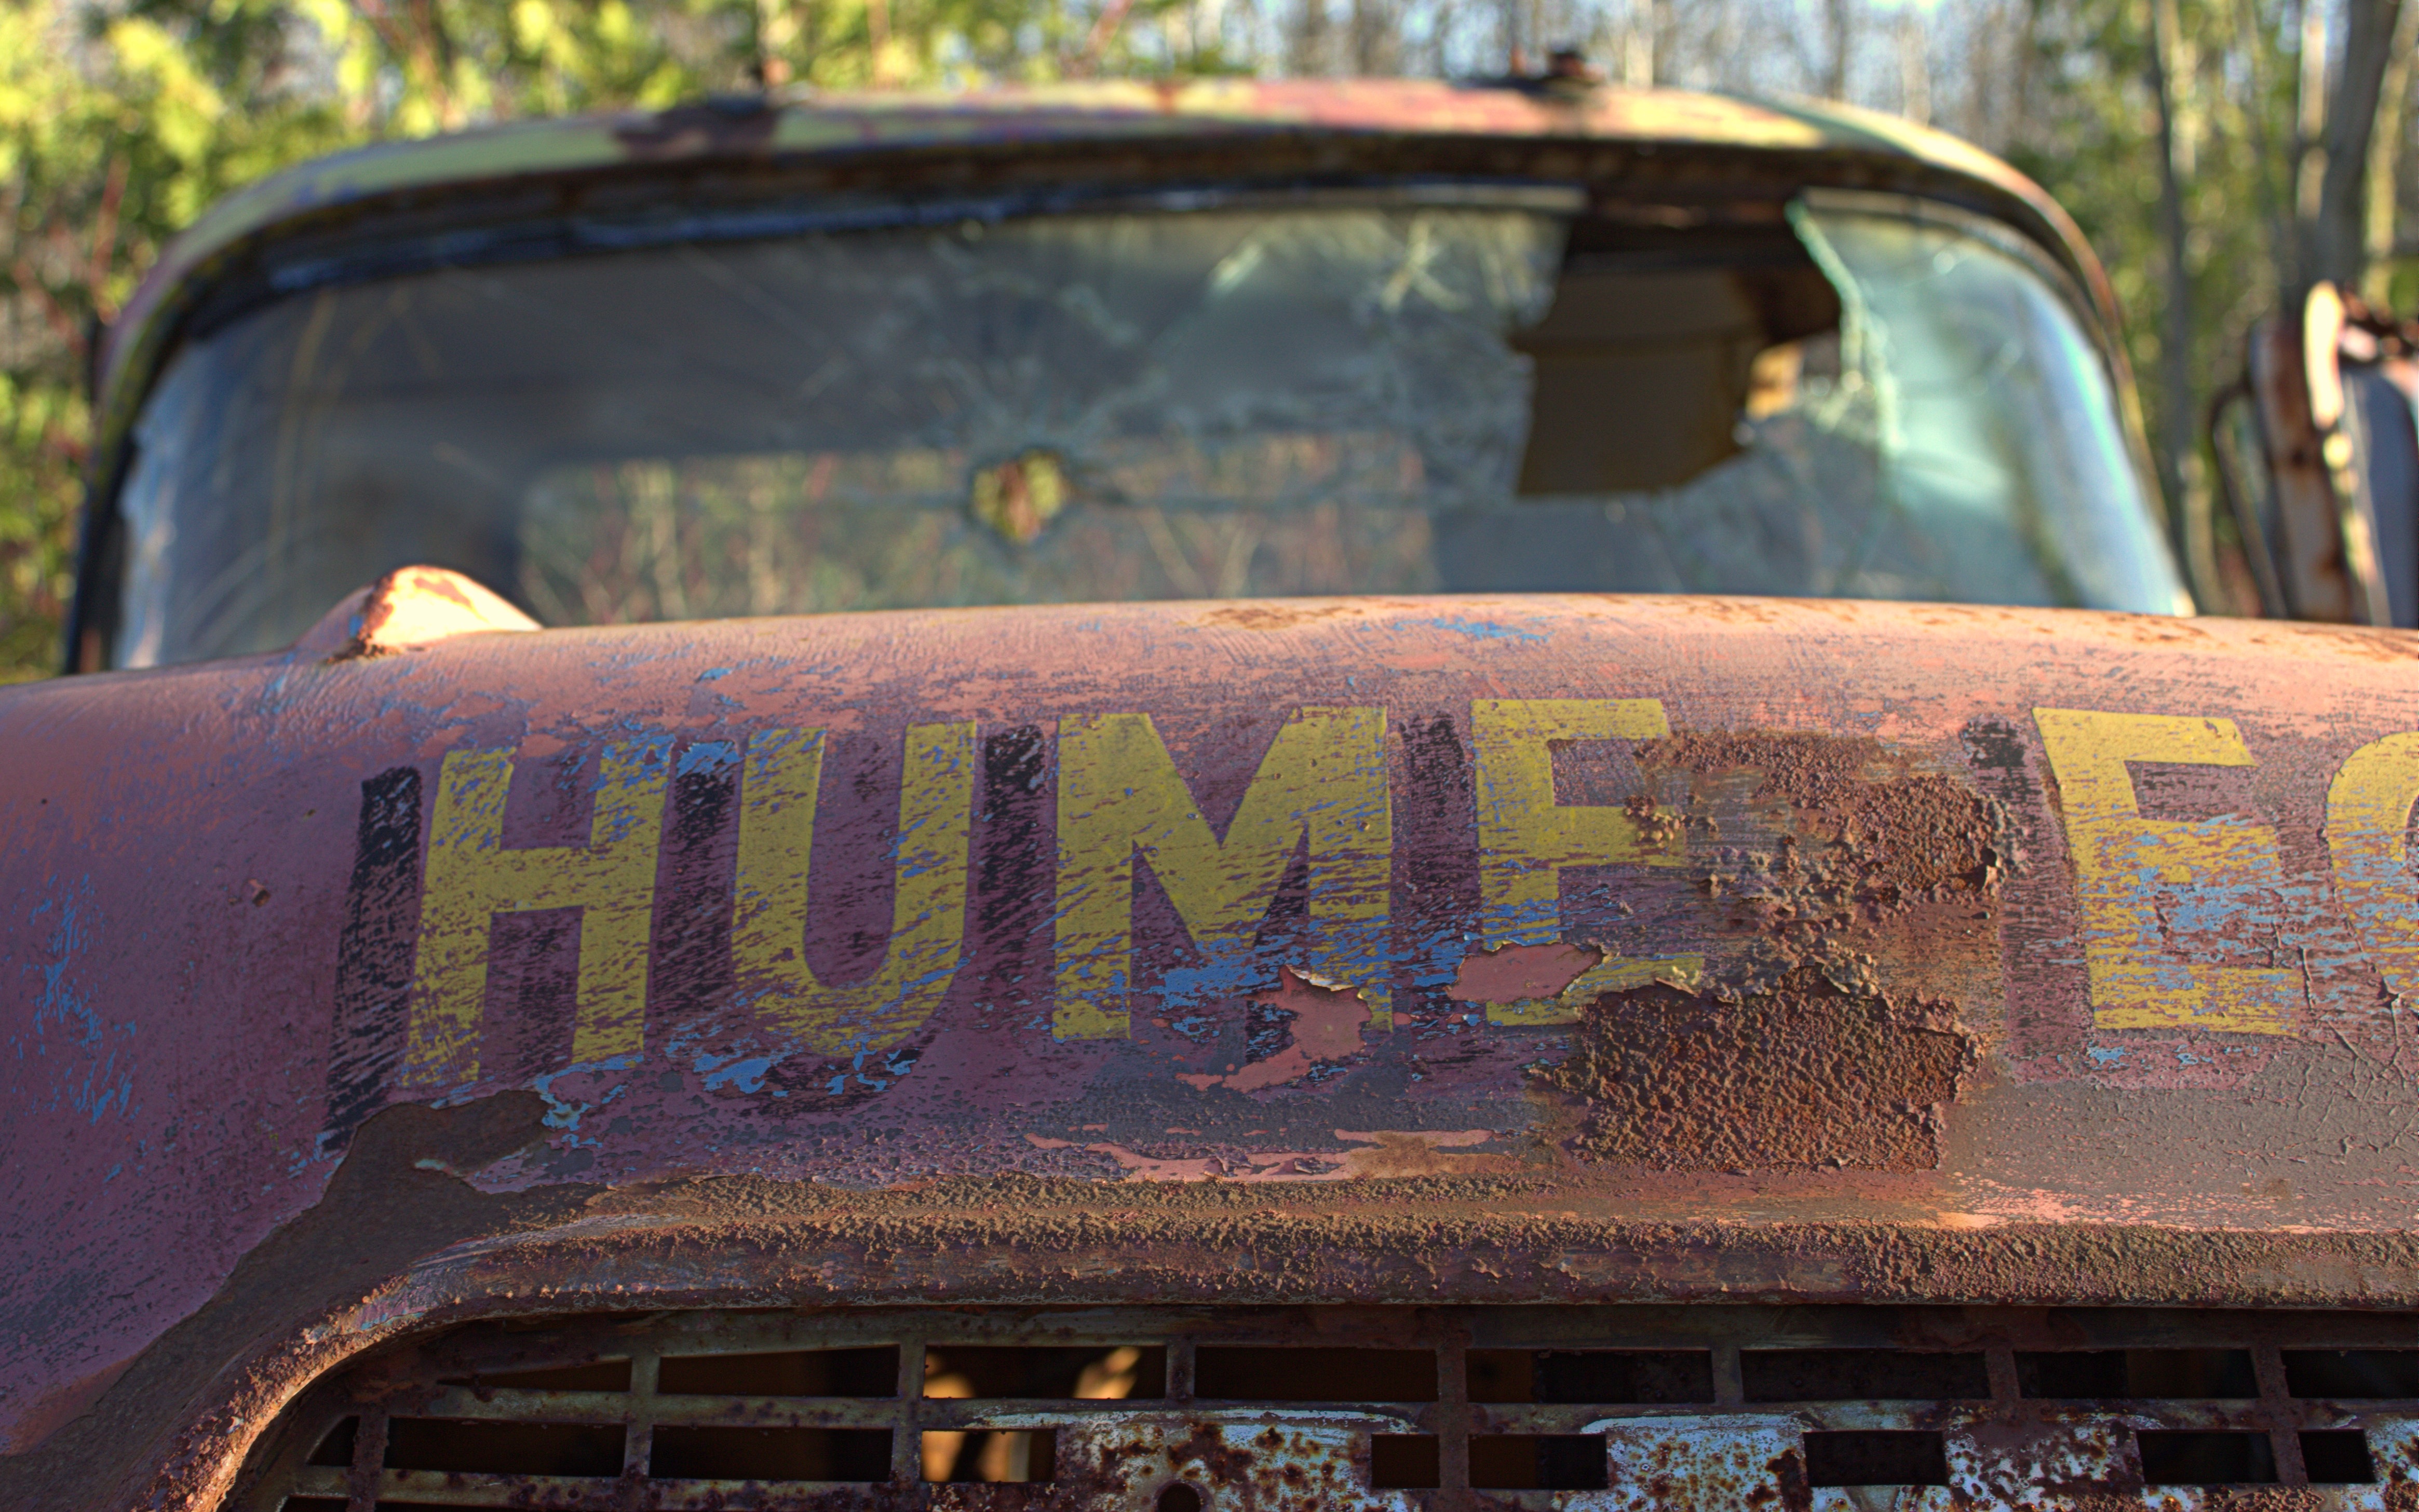
writing, car, vintage, old, transport, rust, red, vehicle, broken, metal, material, vintage car, rusty, wreck, land vehicle, salvage yard, automotive exterior